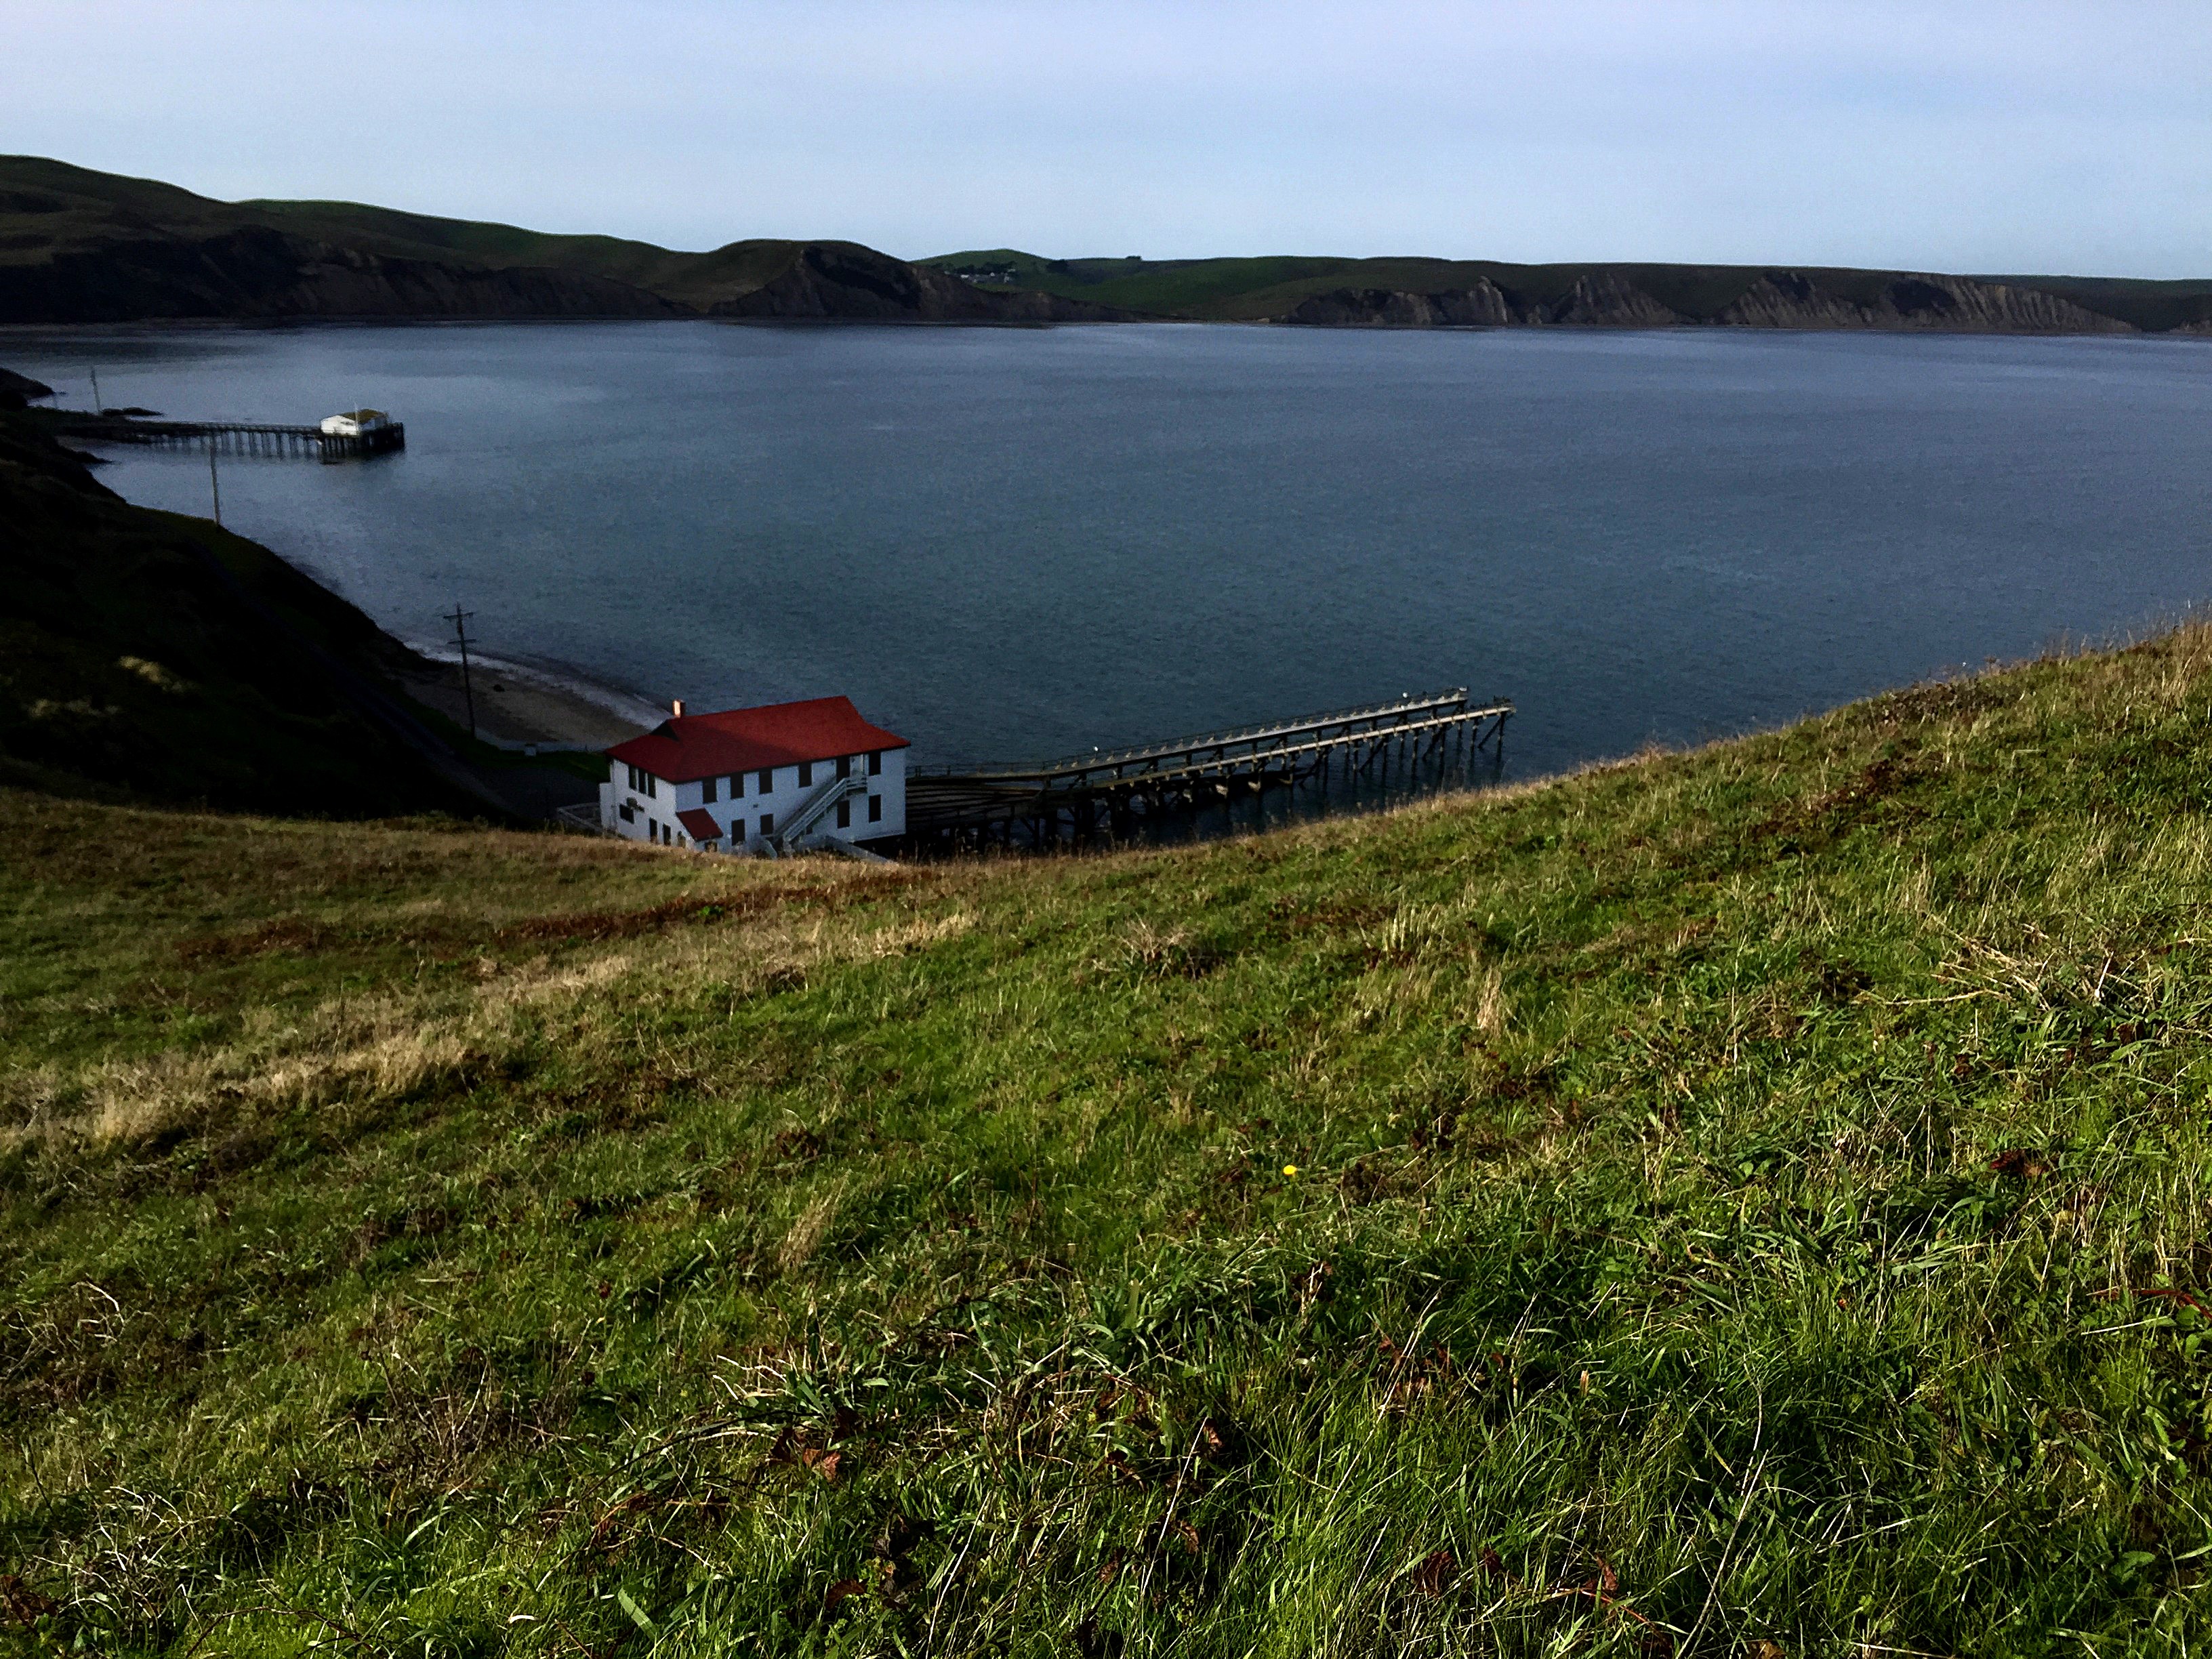
sea, coast, water, mountain, hill, shore, lake, river, cliff, cove, bay, fjord, reservoir, highland, terrain, waterway, body of water, habitat, loch